Süllberg (Hamburg)

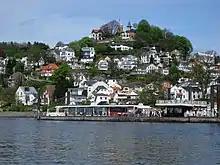
The Süllberg in 2010.

The Süllberg is with a height of up to the third largest hill in Blankenese, Hamburg, Germany. It is part of the high shore of Blankenese. It has a rich history. In 1060/61 there was built a castle on its top by Adalbert of Hamburg. To date at the place of the former castle there is a hotel and restaurant of the well known chef Karlheinz Hauser, Hotel Süllberg. The top of the hill is owned by investor Peter Möhrle.